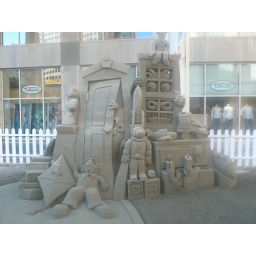
A sand castle from the 2008 Sandfest.Held August 23,2008 in Seattle,Wa.